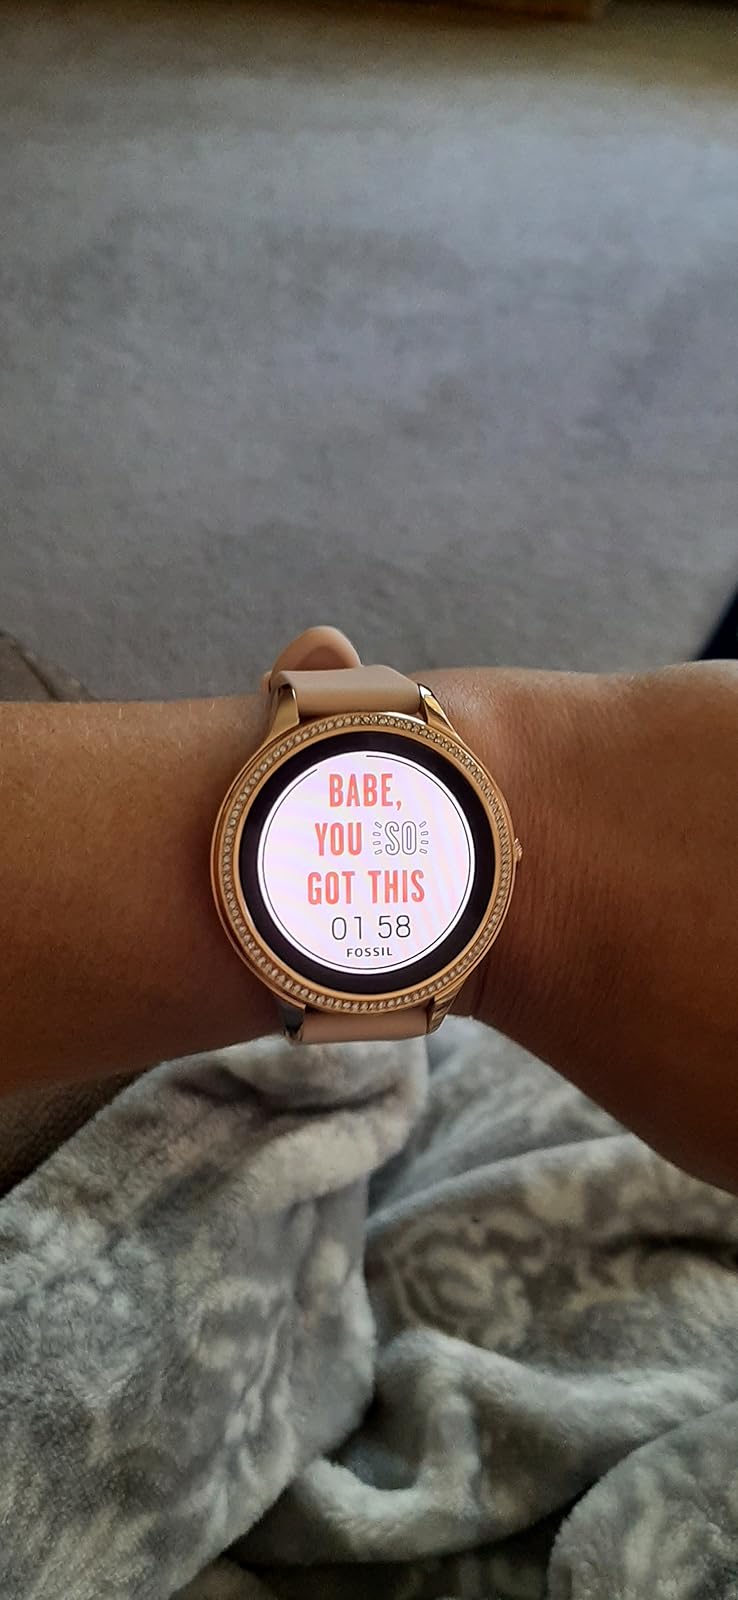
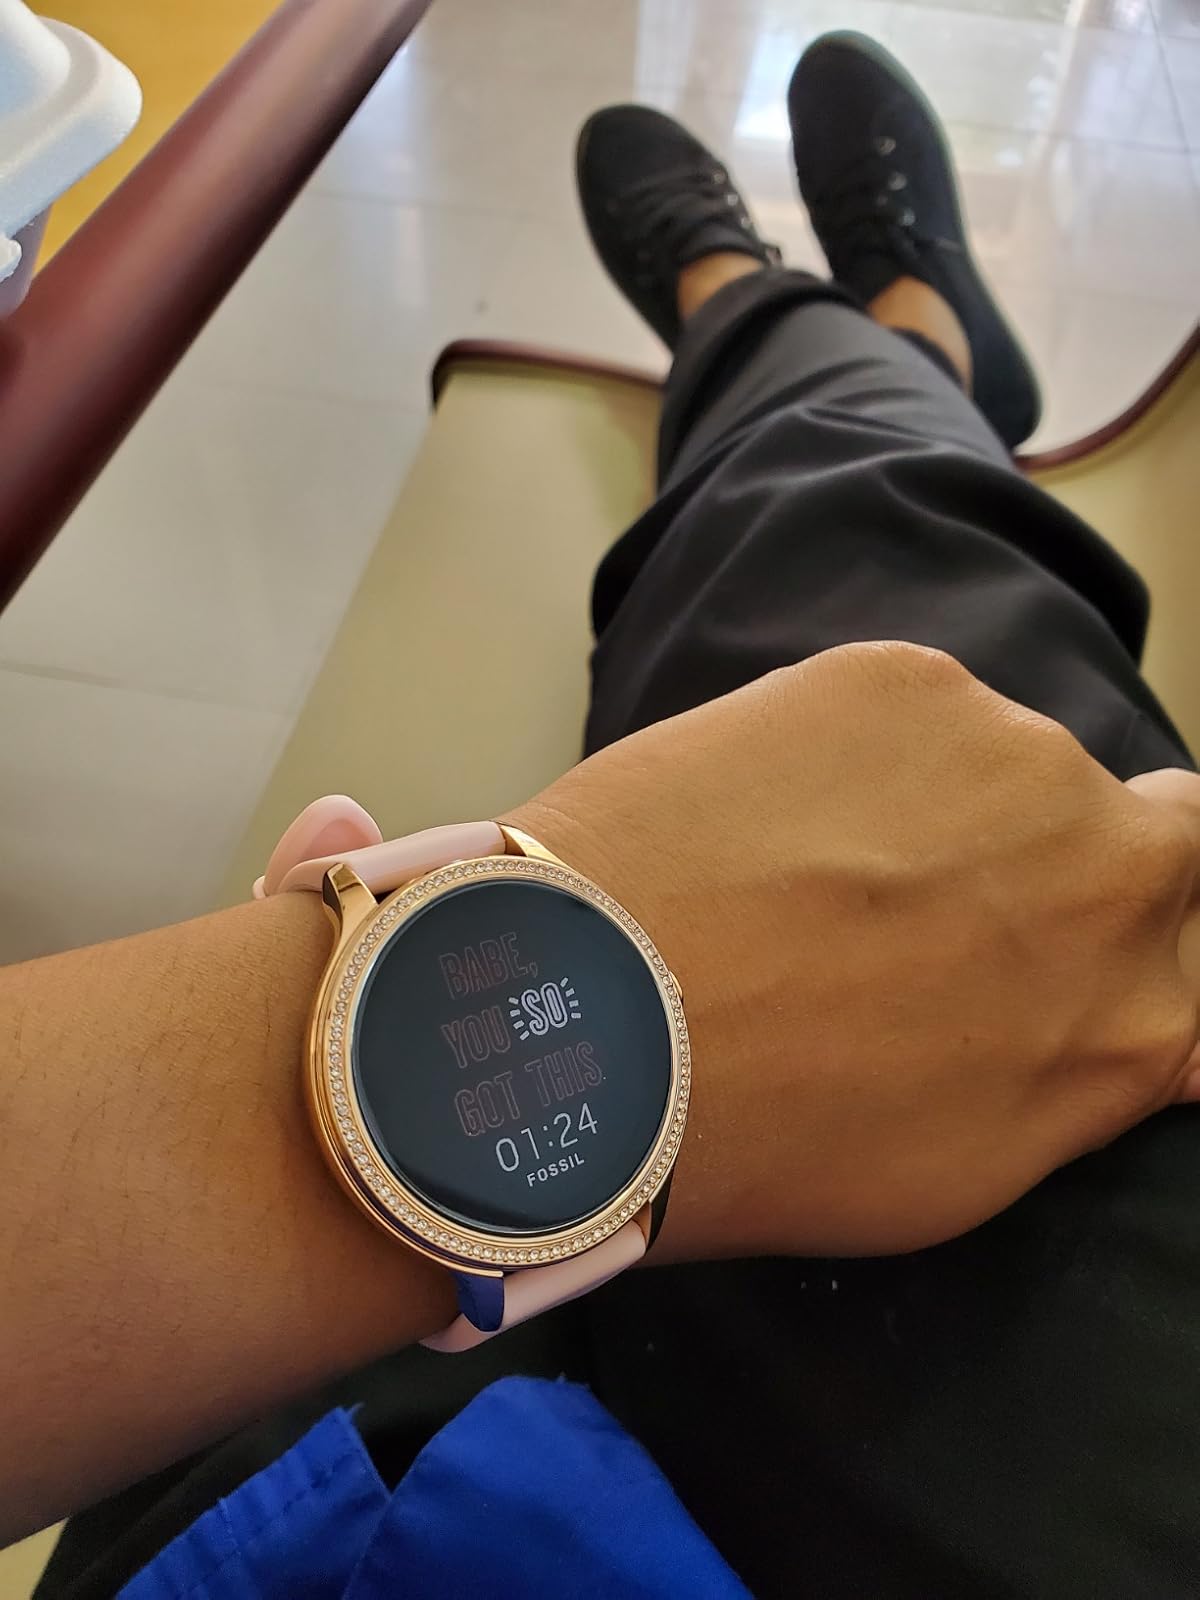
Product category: smartwatch
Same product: yes